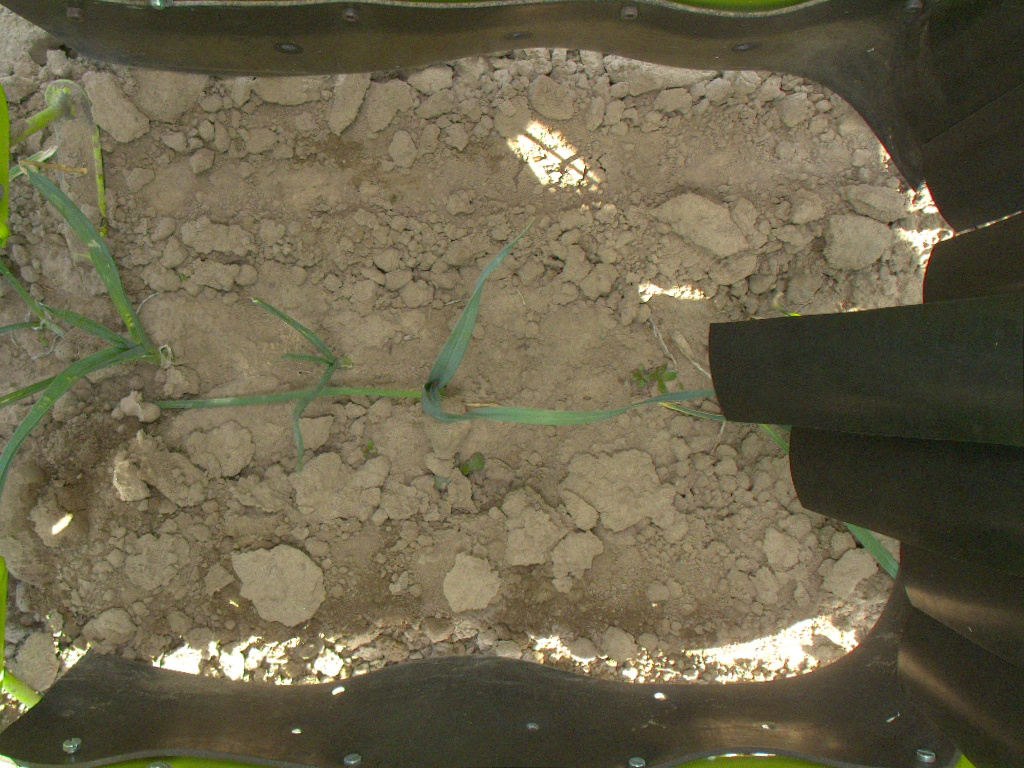
Crop: leek
Objects: leek, leek, leek, leek, stem_leek, stem_leek, stem_leek, stem_leek